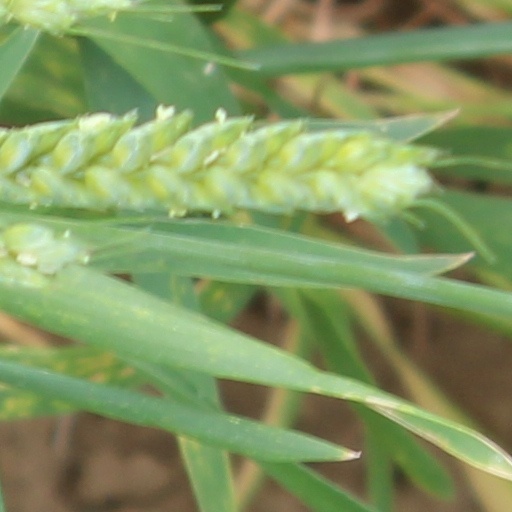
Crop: wheat